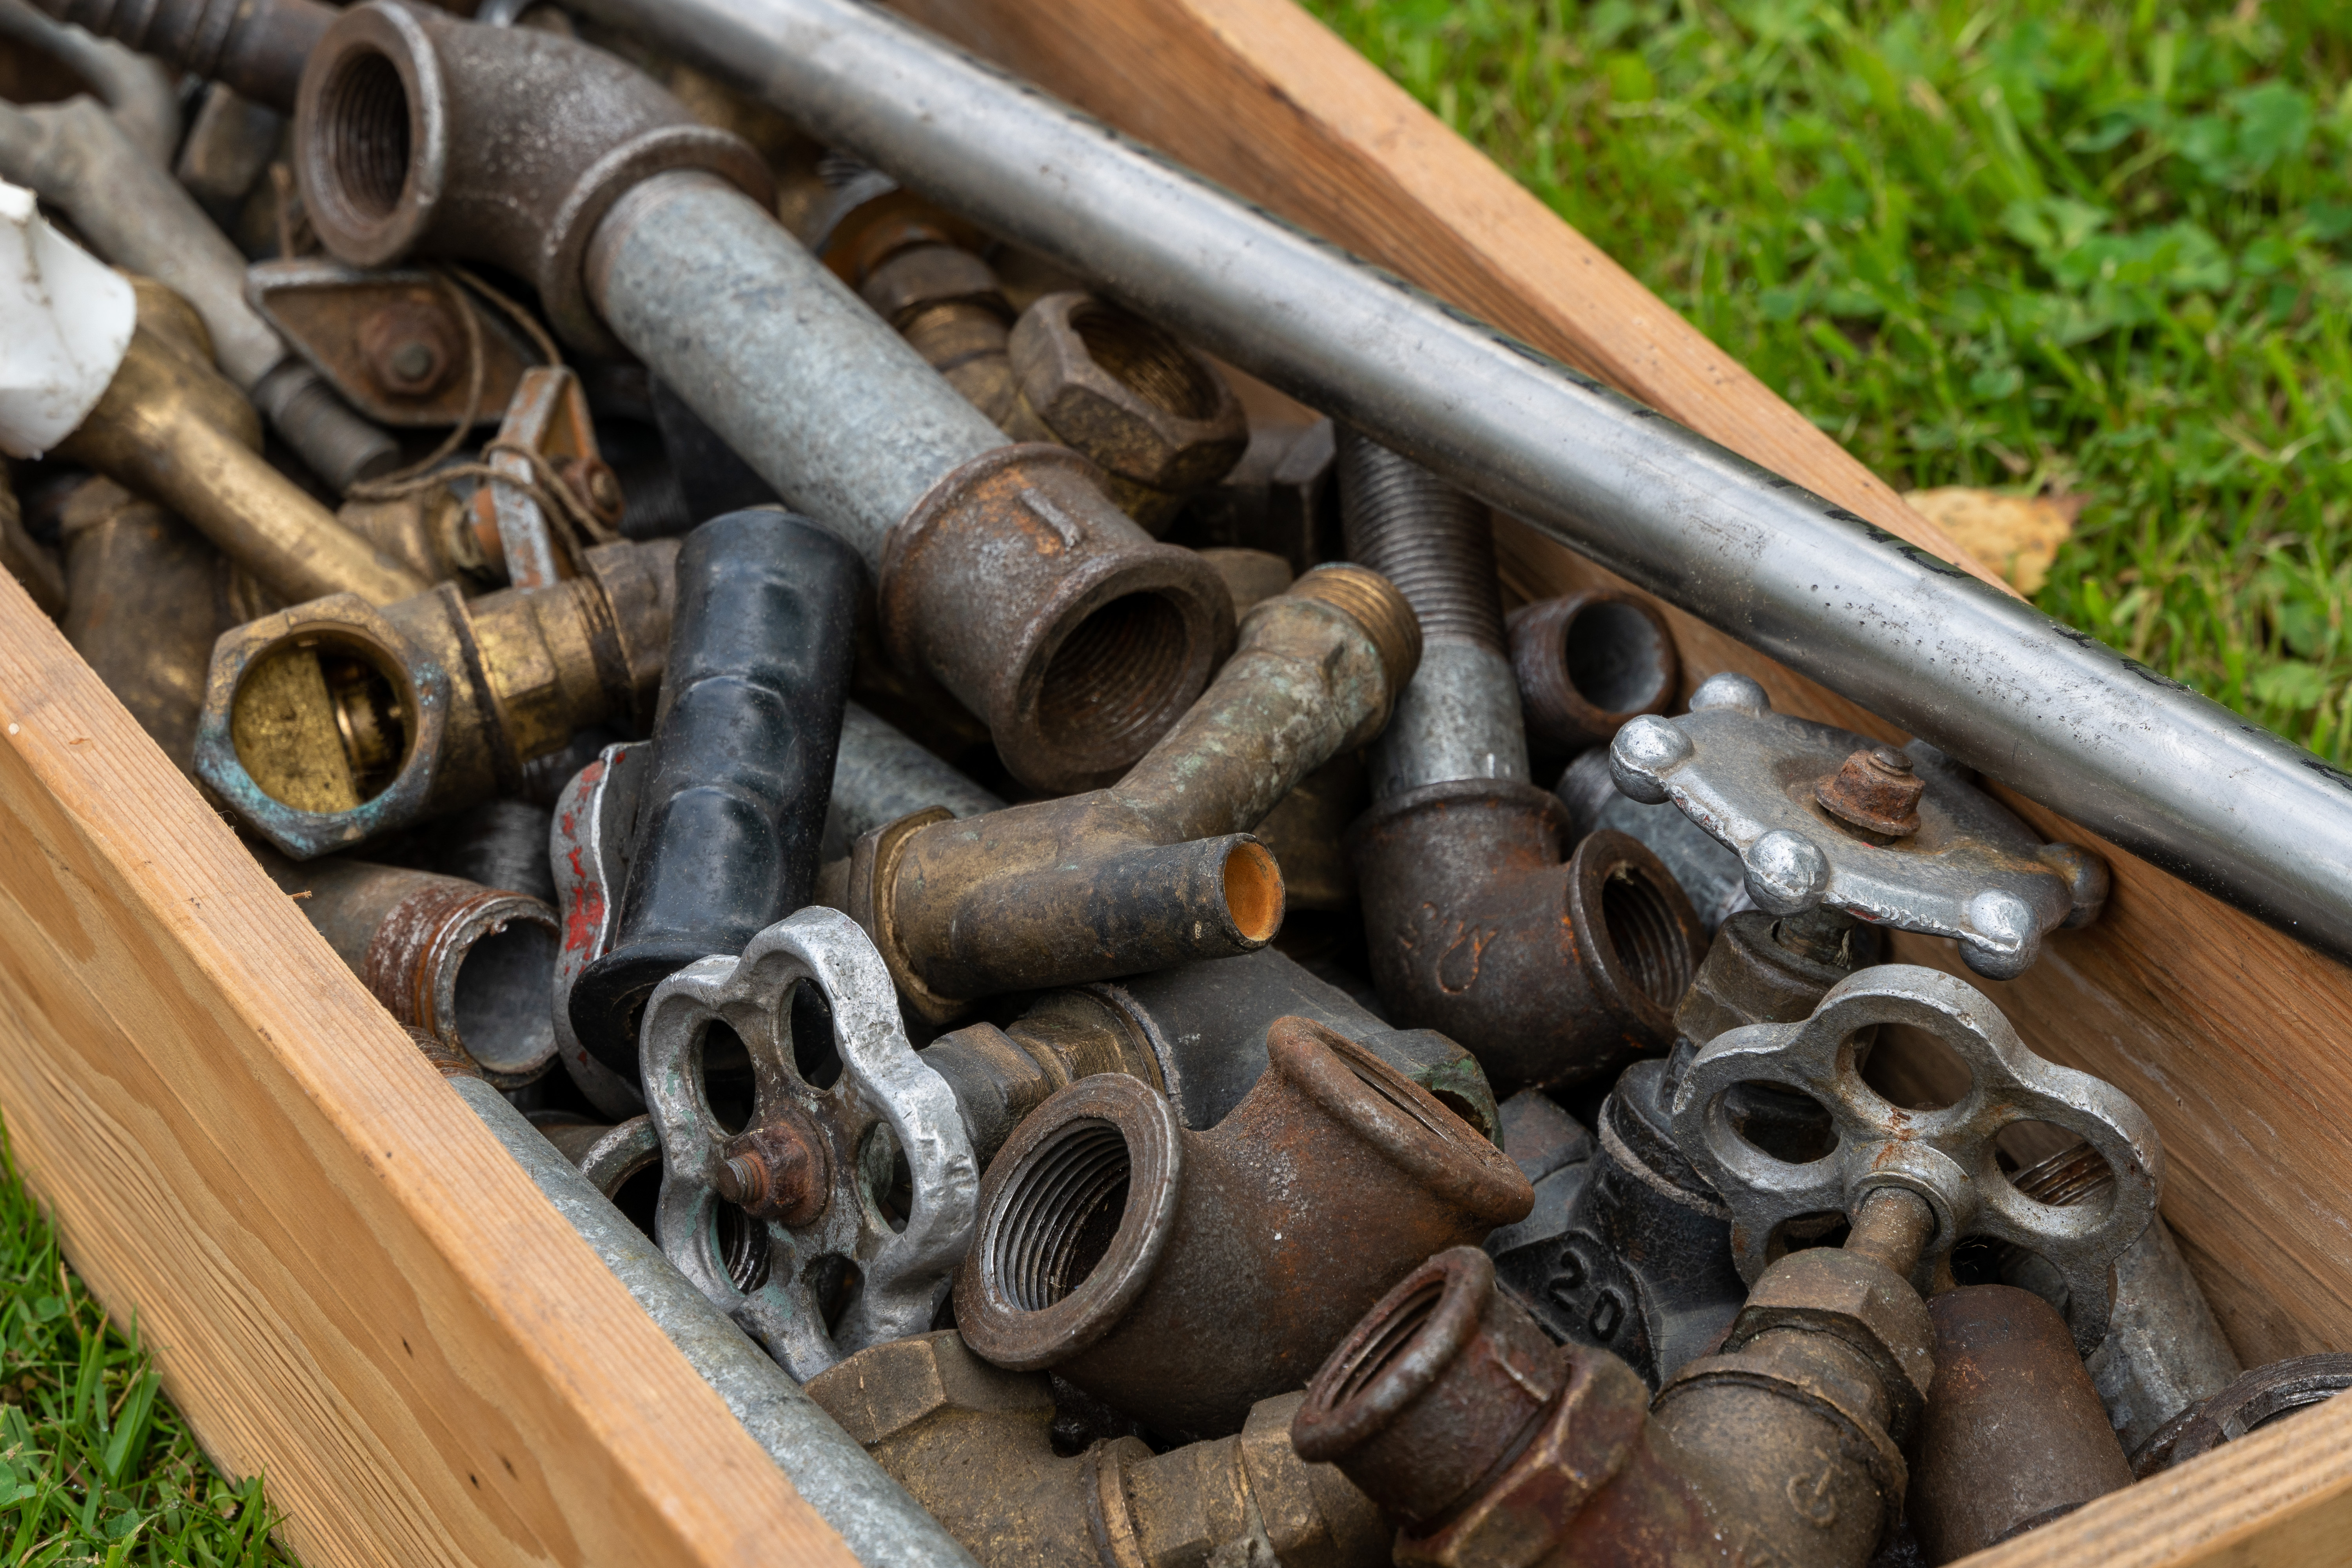
plumbing, spare parts, taps, fittings, brass, steel, cast iron, water pipe, pipeline, water pressure line, summer, garden, countryside, wood, iron, metal, pipe, rust, cylinder, fastener, shotgun, household hardware, nut, screw